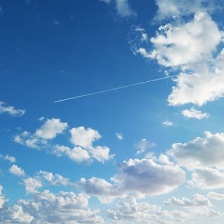
Cloud type: Contrail